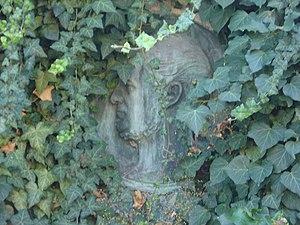
Médaillon représentant Charles Kestner. Tombe du couple Kestner-Rigau.
Charles Kestner, né le 30 juin 1803 à Strasbourg, mort à Thann le 12 août 1870, est un chimiste, industriel et homme politique français du XIXᵉ siècle.